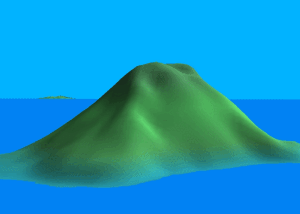
Vue panoramique 3D du Mont Stromboli. Image réalisée à partir des données SRTM fournies gratuitement par la NASA.